Jacques Villeneuve

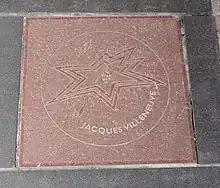
Villeneuve's star on Canada's Walk of Fame

Villeneuve was a guest on the 6 June 1995 and 2 June 1998 episodes of the "Late Show with David Letterman". Villeneuve made a cameo appearance as a racing driver in the 2001 film "Driven". He carried the Olympic torch in Old Montreal during the 2010 Winter Olympics torch relay in December 2009. Villeneuve also carried the Olympic flag at the opening ceremony. Villeneuve was employed by Disney France in late 2010, spending two days recording the French voice of David Hobbscap for the 2011 Pixar animated film "Cars 2". The character was also renamed after him in the French dub. He analysed the and the for the British television channel Sky Sports F1. Since 2013, Villeneuve has commentated for the pay-TV services Sky Sport in Italy and Canal+ in France, and for Sky Sports in Britain at the 2025 Japanese Grand Prix. He co-designed the Area 27 racing track in Okanagan, British Columbia. Villeneuve became an ambassador of the Williams Formula One team for the season.